Nikolai Tolstoy

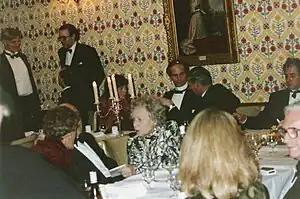
Top table L to R: Christopher Arkell & Lord Nicholas Hervey (standing) Gregory Lauder-Frost (speaking to Arkell), Countess Georgina Tolstoy, Count Nikolai Tolstoy (under painting) unknown man, Lord Sudeley, at the Russian Monarchist League Annual Dinner in 1990

In October 1987, he was presented with the International Freedom Award by the United States Industrial Council Educational Foundation: ""for his courageous search for the truth about the victims of totalitarianism and deceit."" In October 1991, Tolstoy joined a Conservative Monday Club delegation, under the auspices of the club's Foreign Affairs Committee, and travelled to observe the war between Serbia and Croatia, the first British political delegation to observe that conflict.